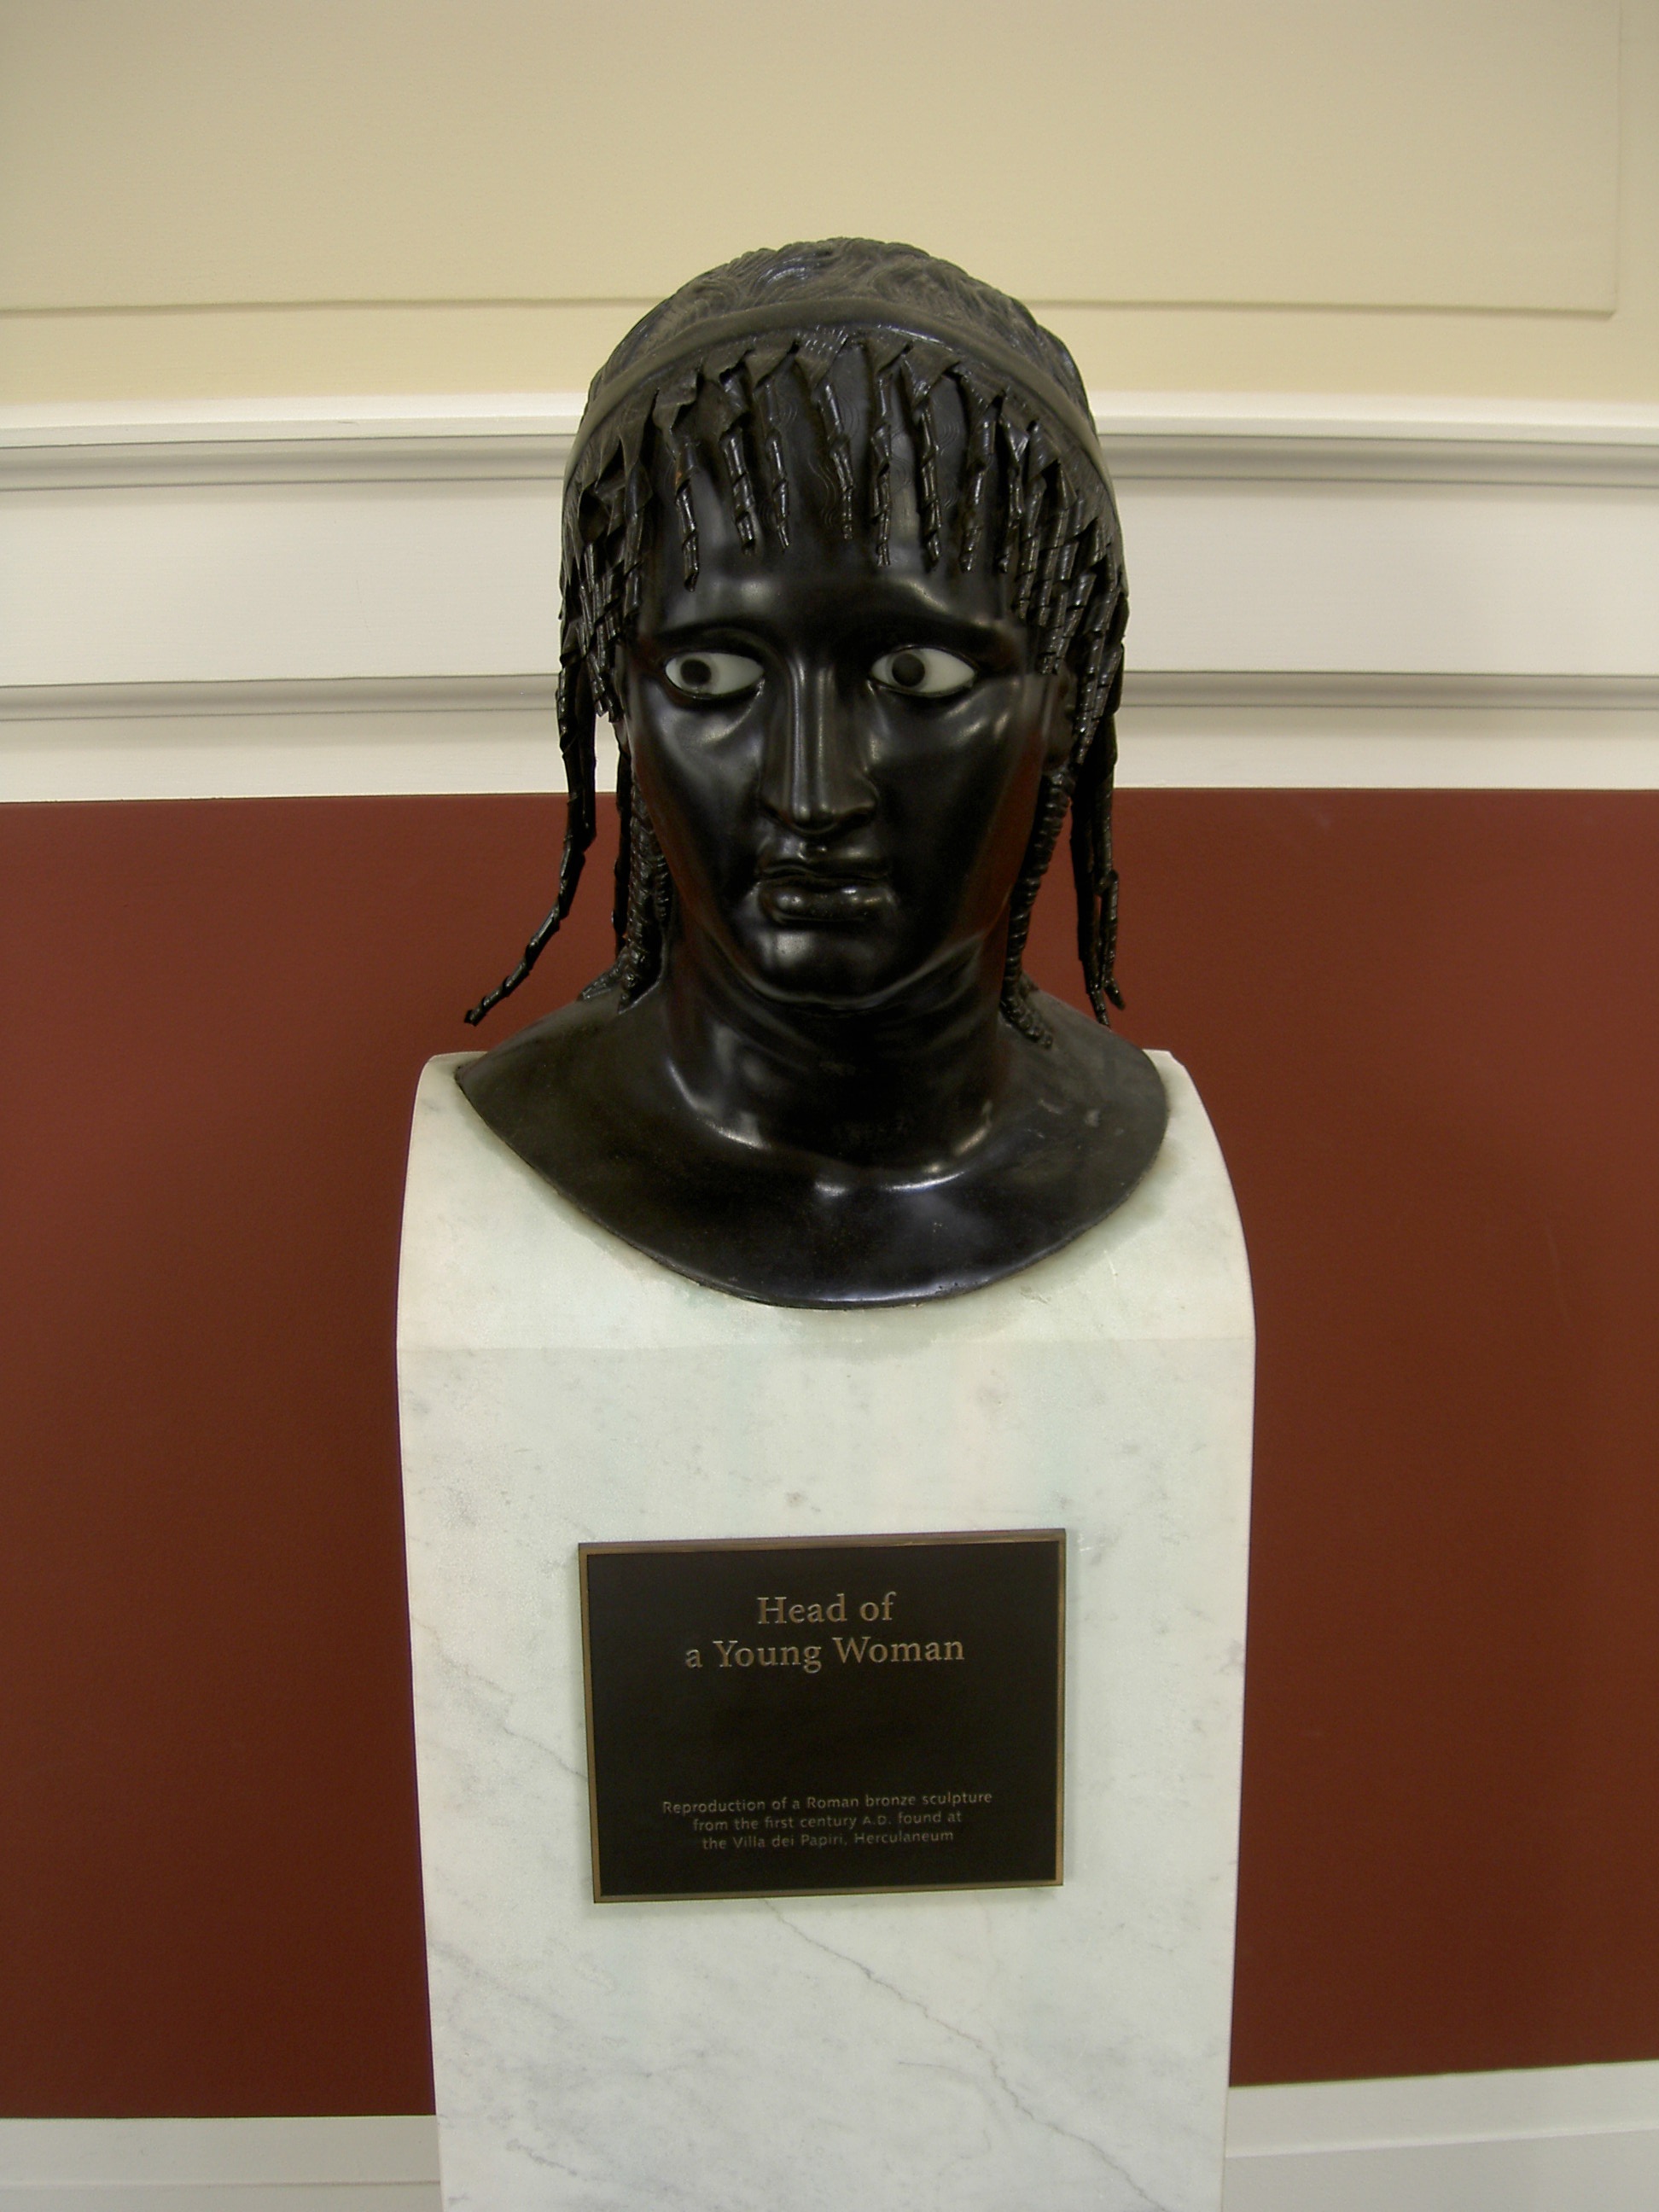
monument, statue, museum, sculpture, art, carving, young woman, getty villa, ancient history